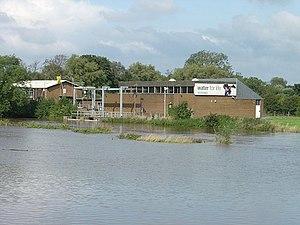
Le prélèvement d'eau, peut être effectué par extraction des eaux souterraines, pompages des eaux de surface continentale ou de transition que ce soit de façon temporaire ou permanente. Les plus grands prélèvements d'eau en France sont faits pour les usages suivants : la production d'énergie, l'alimentation des canaux, l'eau potable, l'industrie et l'irrigation.